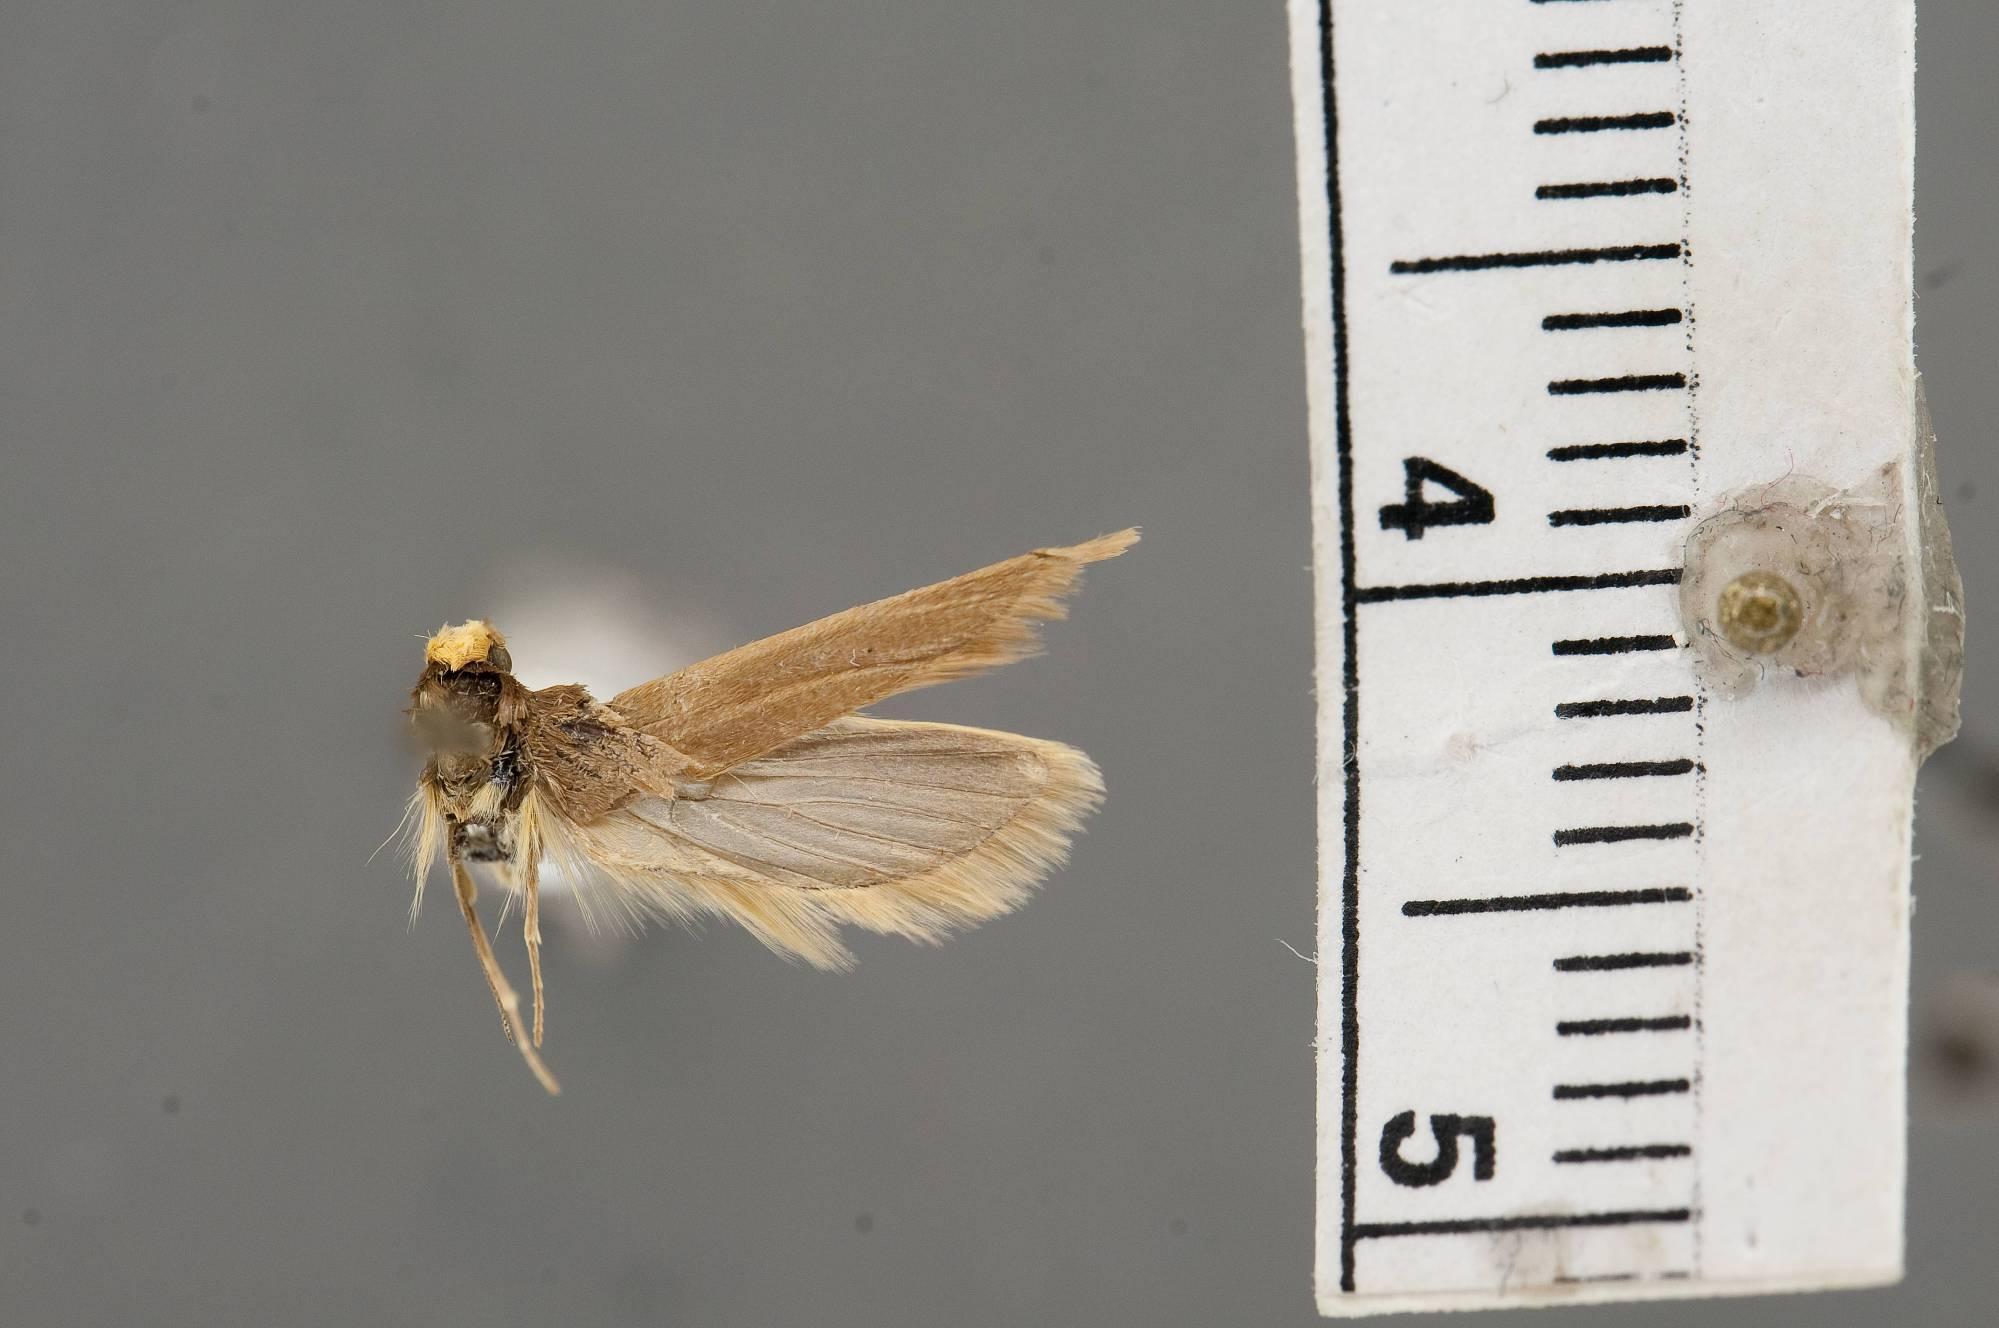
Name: Scaeothyris pseusta
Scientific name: Scaeothyris pseusta Diakonoff, 1968
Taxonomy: Animalia, Arthropoda, Insecta, Lepidoptera, Glossata, Cosmopterigidae, Scaeosophinae
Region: CNHM-Philippine Zoological Expedition (1946-47)
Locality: Mindinao, Davao Province, east slope of Mount McKinley, 3000', Philippines
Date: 14 Sep 1946